Nick Percat

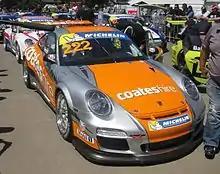
Percat placed second in the 2013 Australian Carrera Cup Championship

Percat won the 2009 Australian Formula Ford Championship in his third season in the category having dominated the season after finishing runner up the previous year to Paul Laskaseski. In 2011 he returned to single seaters for a one off support race for the 2011 Indian Grand Prix driving a Van Diemen built Formula MRF for a winner takes all $50,000 prize. He took pole position and won race one, the first-ever race held at the Buddh International Circuit, but was taken out in race two by eventual winner Jordan King.